Sultan Yacoub

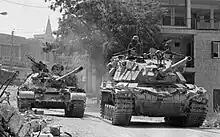
Battle of sultan yacoub, 1982

The "battle for Sultan Yacoub", part of the Lebanon War, occurred on June 12, 1982. During the battle, a column of Israel Defense Forces (IDF) armored vehicles were ambushed at a narrow pass near the Beqaa Valley by the Syrians. Eighteen IDF soldiers died in the battle, which was viewed as an Israeli intelligence failure. Three IDF soldiers remain unaccounted for. Five soldiers were captured with two being released in subsequent exchange deals. Reports say that the remaining three were paraded through Damascus held on top of their captured tank. Time Magazine reporter Dean Brelis testified to having seen the 3 captives alive at the time. Among the three is an American Citizen named Zachary Baumel, whose remains were returned after an Israeli intelligence operation on April 3, 2019, Zvi Feldman, whose remains were recovered in May 2025, and Yehuda Katz, who remains missing.